Forever Country

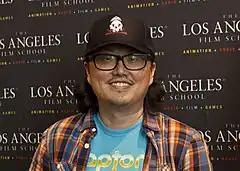
Joseph Kahn conceived the idea of assembling three songs together, sung by numerous artists, after rebuffing the idea of just presenting one song.

The song was recorded to honor the 50th Annual Country Music Association (CMA) Awards. It was produced by Shane McAnally and is a mashup of three existing songs: "I Will Always Love You" by Dolly Parton, "Take Me Home, Country Roads" by John Denver, and "On the Road Again" by Willie Nelson. Along with Nelson and Parton singing portions of their own songs, the song features 28 other current and veteran country acts who are all previous CMA winners; Denver died in 1997. Randy Travis, who was incapacitated by a stroke in 2013, was unable to record but makes a silent cameo appearance in the music video and is credited as an artist. Parton, Nelson, and Denver are all former CMA Entertainer of the Year winners.